Stanley M. Truhlsen

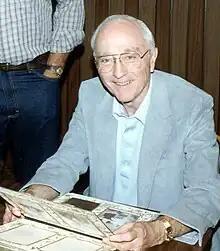
Truhlsen in 1988

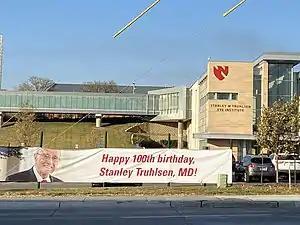
Centenary banner in 2020 at the eye institute in Omaha named for Truhlsen

Stanley Marshall Truhlsen Sr. (November 13, 1920 – December 23, 2021) was an American ophthalmologist and university professor in Omaha who served as president of the American Academy of Ophthalmology and as a governor of the American College of Surgeons, and led a number of Nebraska organizations.